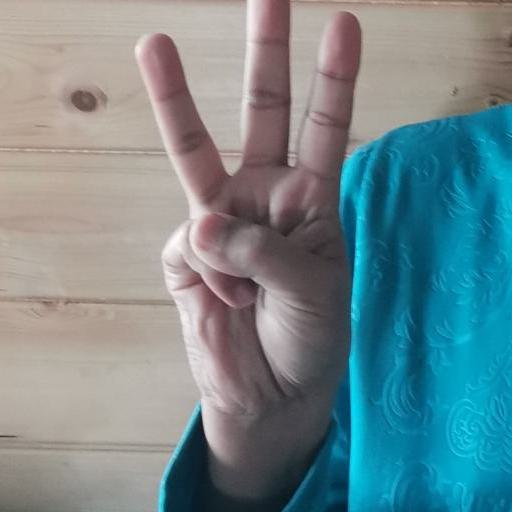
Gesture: three